Thai folklore

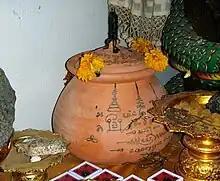
Mo Khao (หม้อข้าว) clay pot with yantra inscriptions and a candle

The articles listed below are an essential part of Thai folklore. Some were articles of daily household use in rural areas.